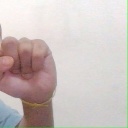
अक्षर: इ